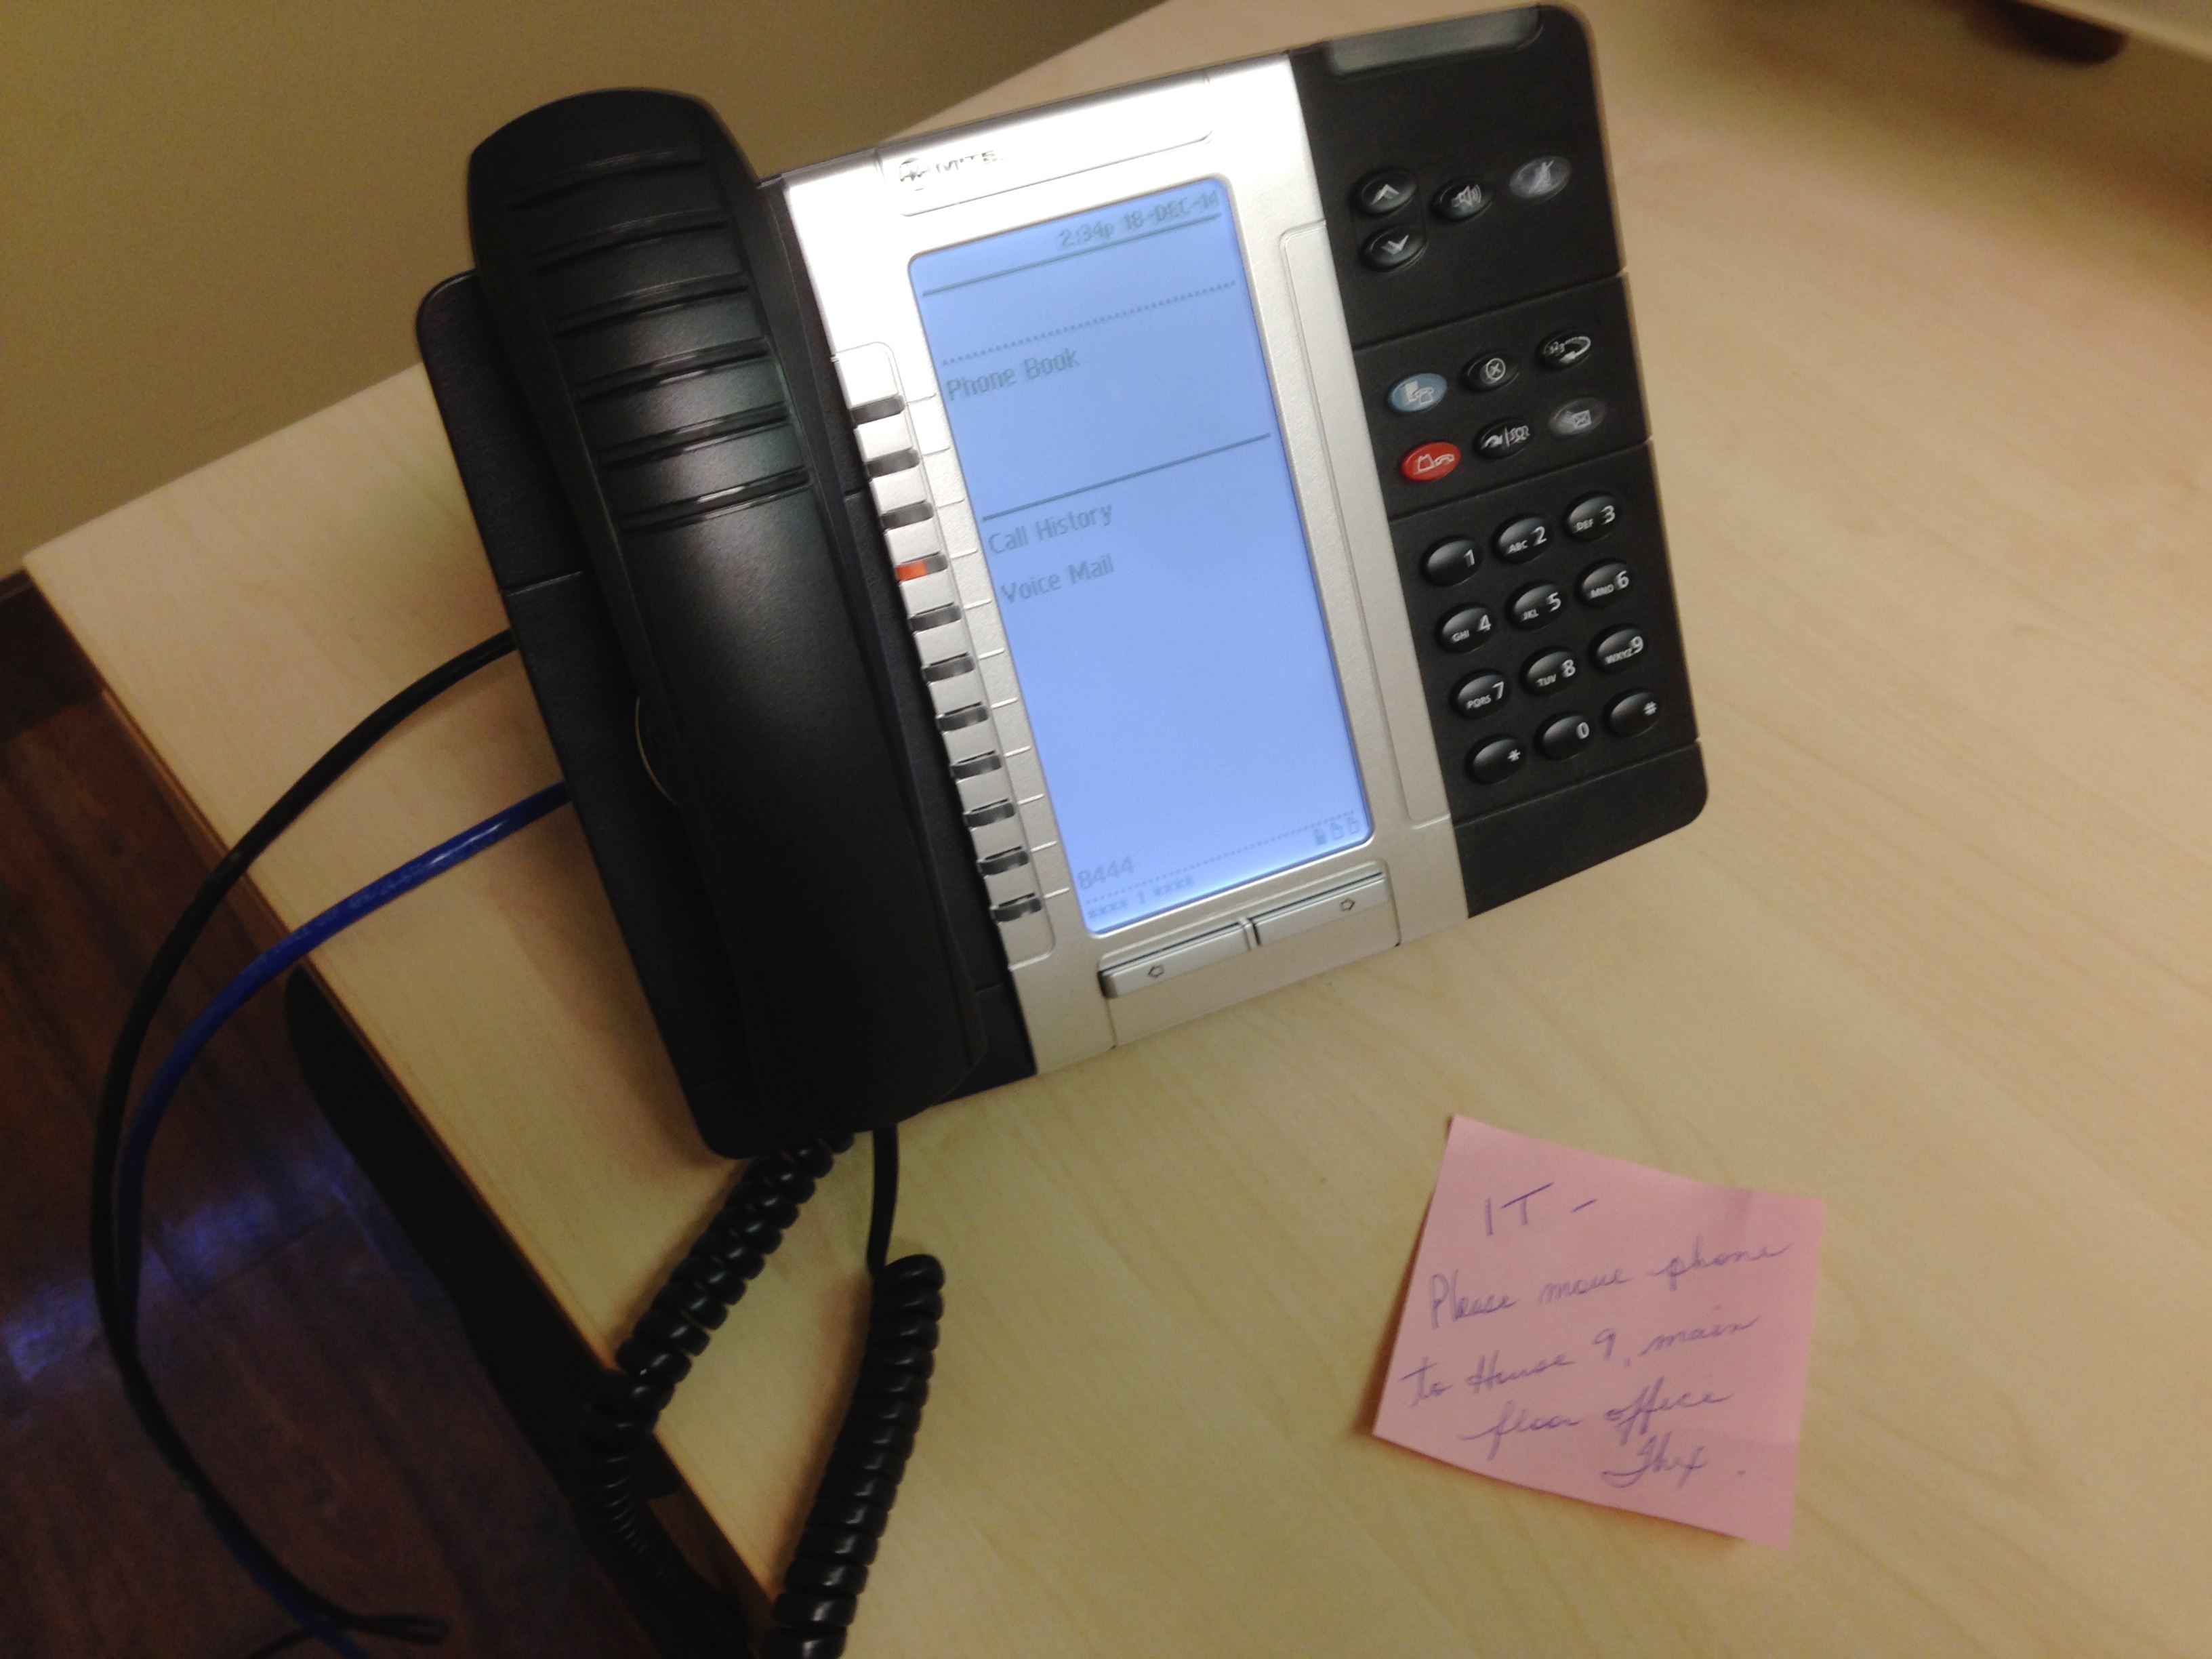
hand, product